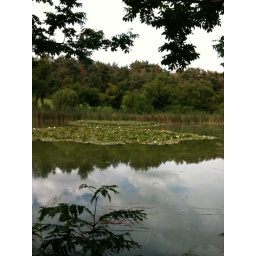
duck pond, that mass in the middle is water lilys